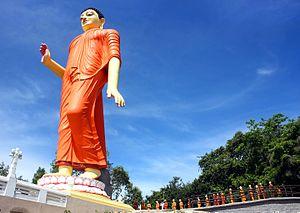
Le bouddhisme Theravada est la religion de 70,2 % de la population du Sri Lanka. L'île a été un centre d'apprentissage et d'études bouddhistes depuis l'introduction de ce mouvement au IIIᵉ siècle av. J.-C., produisant d'éminents savants tels que Buddhaghosa et préservant le vaste Canon Pāli. Tout au long de son histoire, les rois sri-Lankais ont joué un rôle majeur dans le maintien et le renouveau des institutions du bouddhisme de l'île. Au cours du XIXᵉ siècle, une modernisation de la pratique eut lieu sur l'île, ce qui en a favorisé l'étude et l'apprentissage. Il y a environ 6 000 monastères bouddhistes au Sri Lanka, avec environ 15 000 moines.